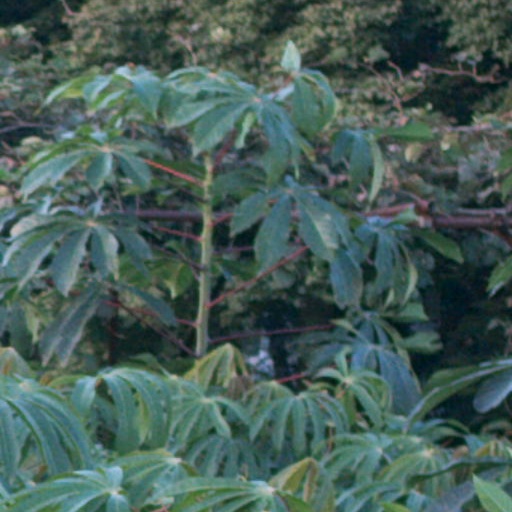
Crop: cassava